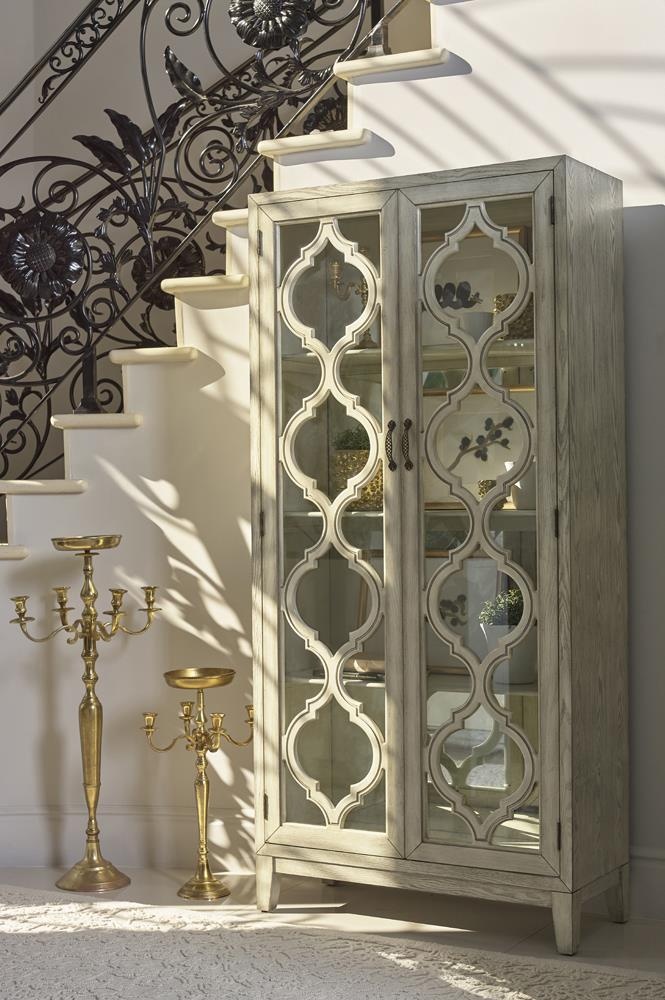
Mckellen - TALL ACCENT CABINET
Intricate lattice woodwork creates a rich, luxurious look in any living or dining room. This two-door accent cabinet is a dramatic addition with vintage charm and plenty of interior storage behind two glass doors. The back panel of the cabinet is mirrored, making this a wonderful place to show off fine china, collectibles, and other treasures. Vintage style door handles put a charming finishing touch on this impressive cabinet. Framed doors and tapered block feet complete the look. Specifications Height 76 Width 15 Length 36 Main material Wood Material-2 Mdf with veneer Material Pine wood Material-3 Mirror Veneer material used Ash veneer Material-4 Glass Feet material Pine wood # of shelves 3 Hardware type Pull handle Leveler/ plastic glide Leveler # of compartments 4 # of doors 2 Material-1 Ash veneer Assembly type Partial assembly Weight 191.4 WeightClass Pound ProductLength ProductWidth ProductHeight ProductVolume
Brand: Coaster
Category: Furniture > Cabinets & Storage > Kitchen Cabinets